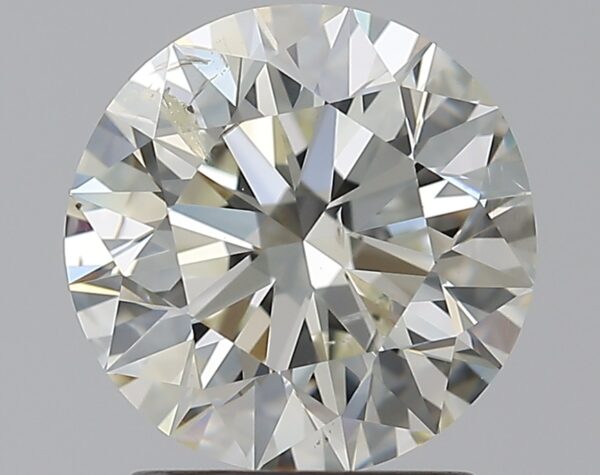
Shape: round
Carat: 1.71
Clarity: SI2
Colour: K
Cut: EX
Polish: EX
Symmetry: EX
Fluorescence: M
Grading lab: GIA
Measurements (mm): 7.6 x 7.65 x 4.76